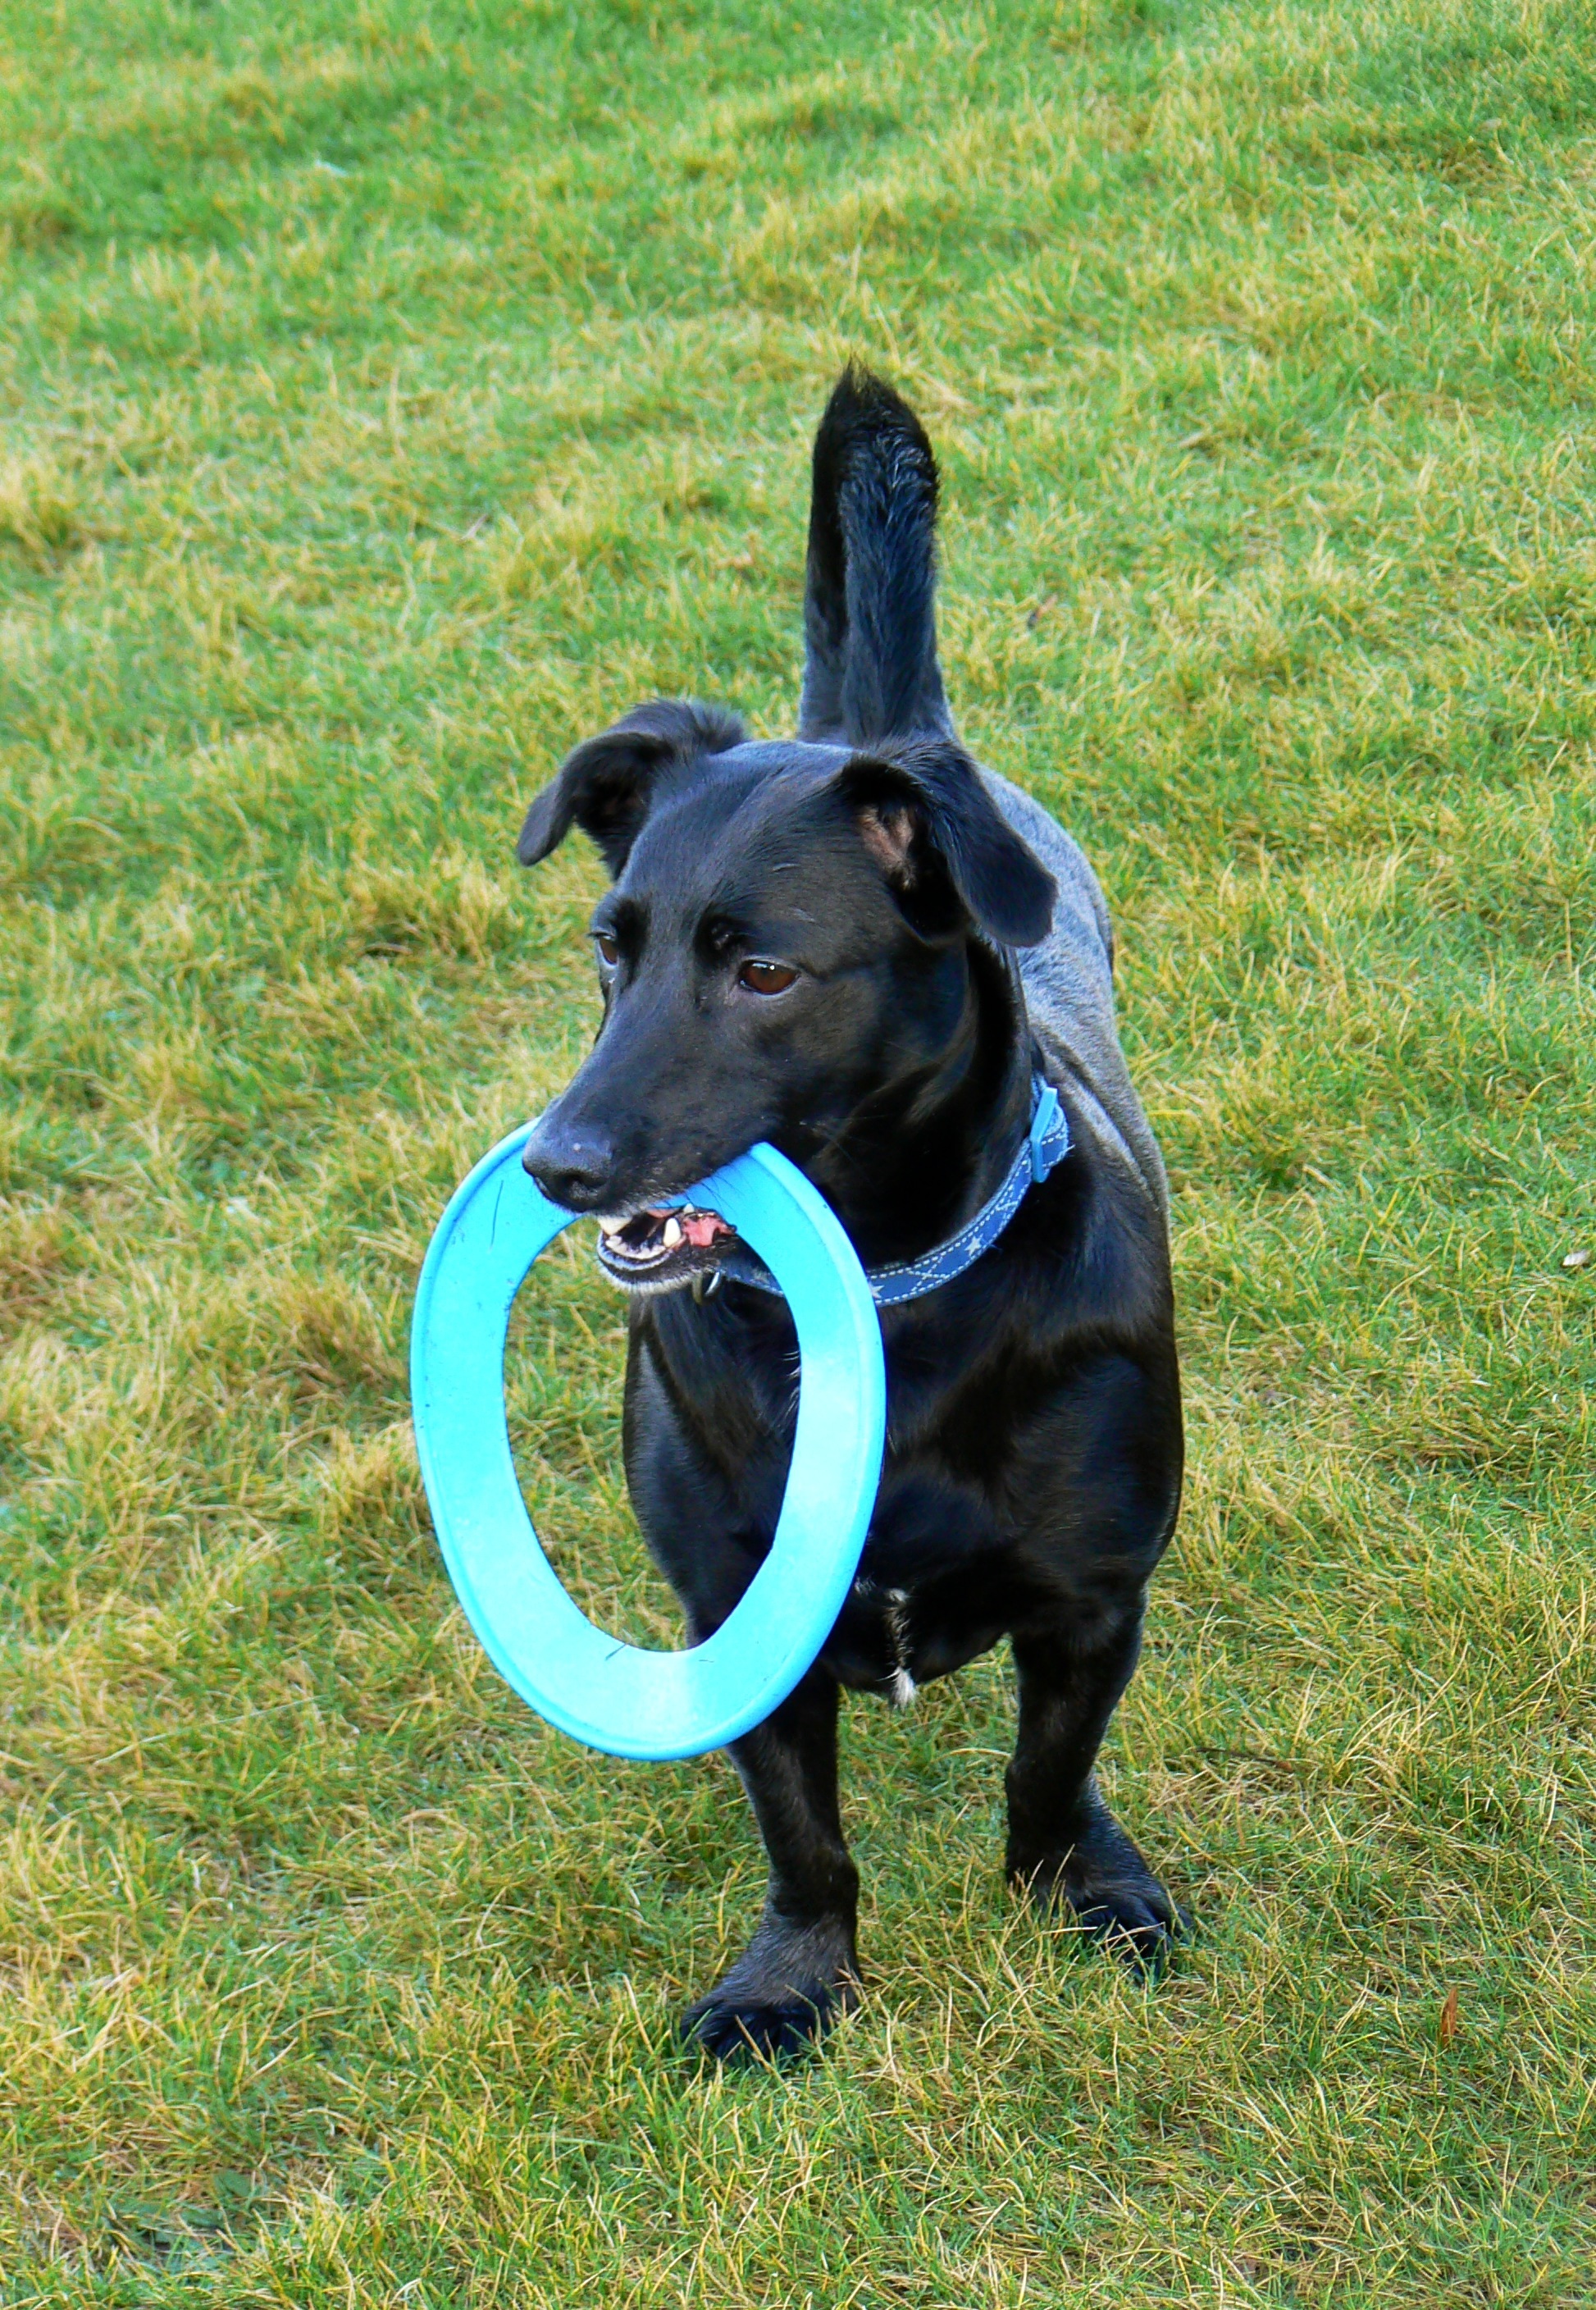
puppy, dog, pet, park, mammal, playful, frisbee, happy, vertebrate, labrador retriever, dog breed, terrier, disc, patterdale terrier, dog like mammal